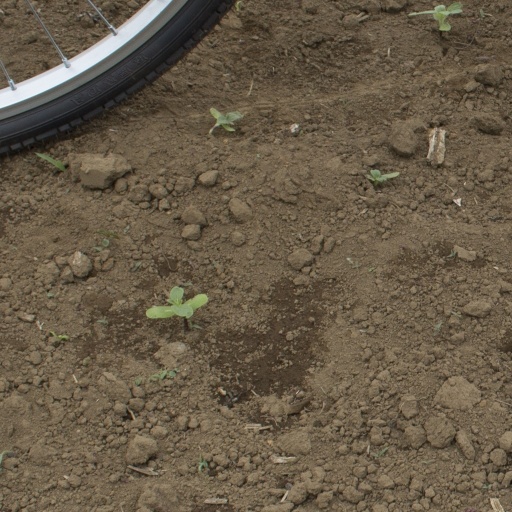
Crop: Jerusalem artichoke